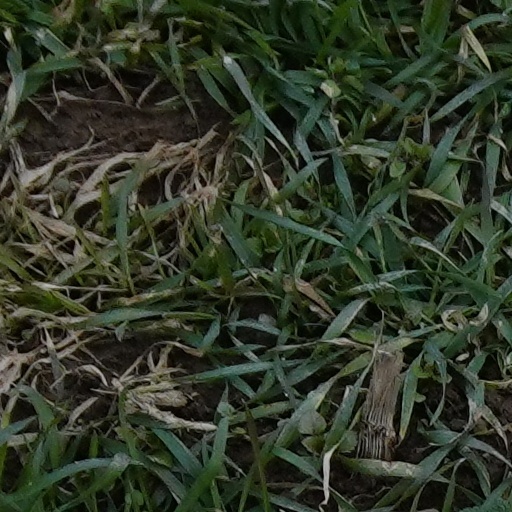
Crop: wheat